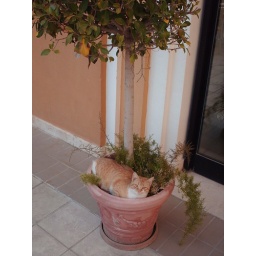
kitty in plant 1